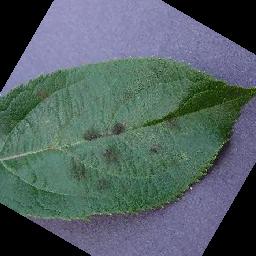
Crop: apple
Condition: scab